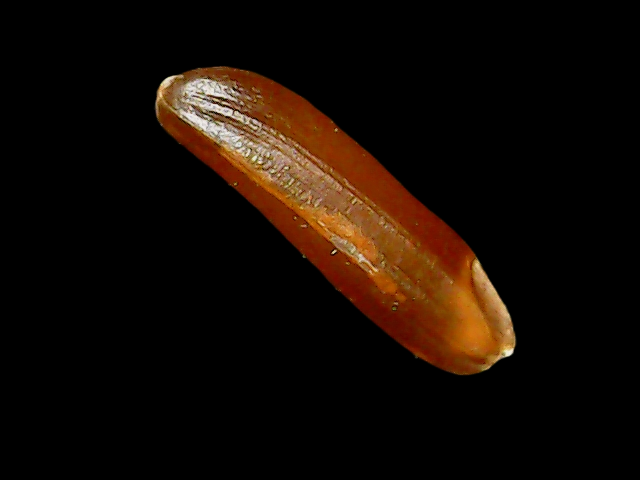
Rice variety: Binadhan20